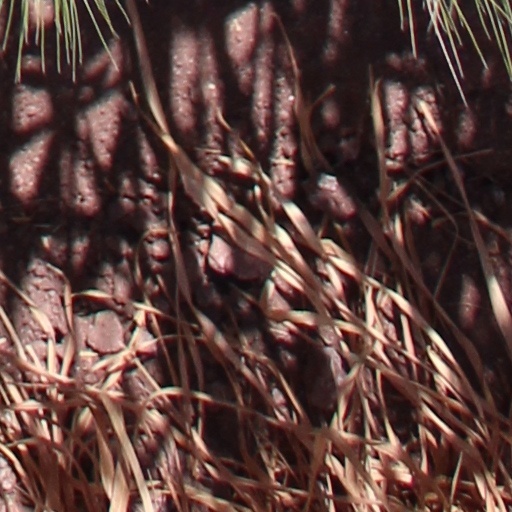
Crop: wheat